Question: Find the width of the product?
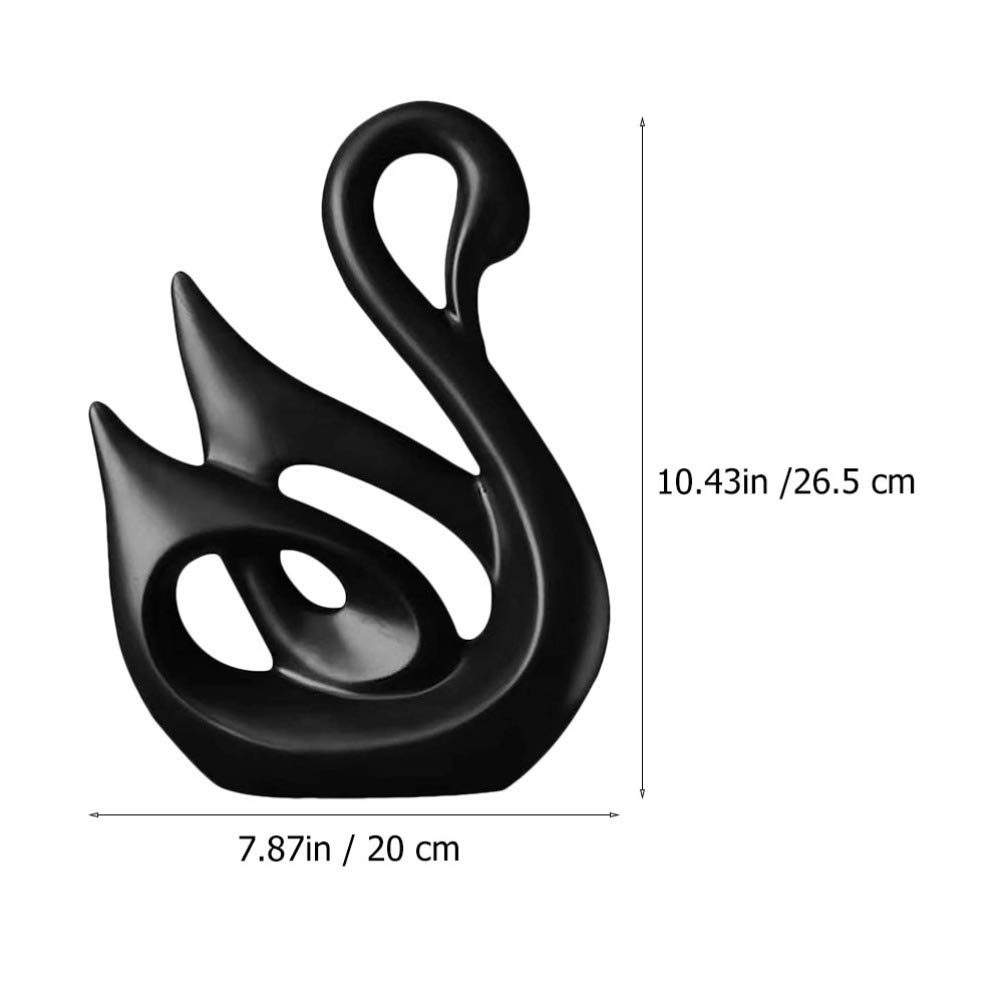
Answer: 7.87 inch